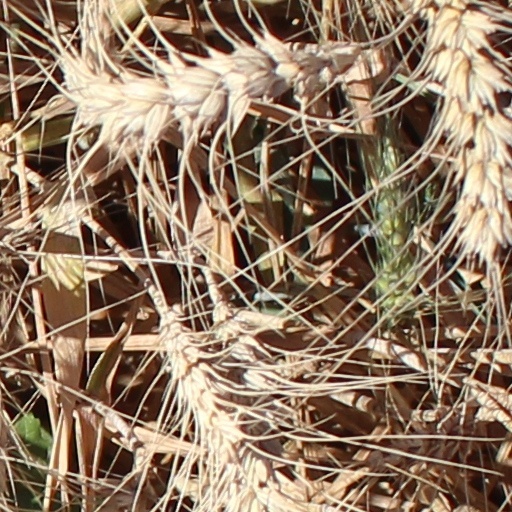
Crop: wheat